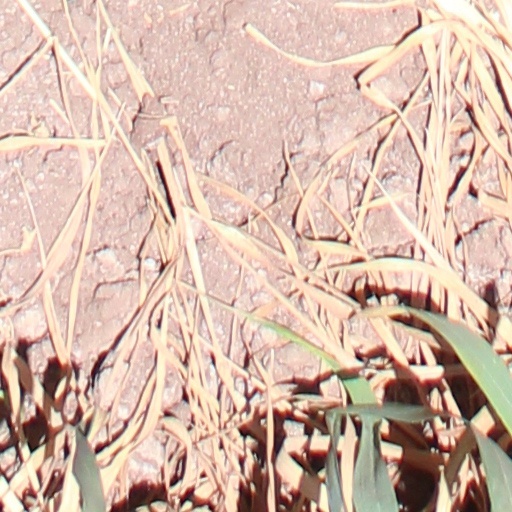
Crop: wheat